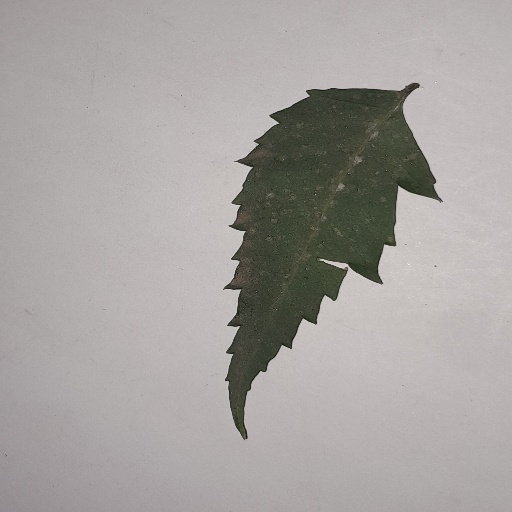
Species: Neem
Leaf condition: Powdery Mildew